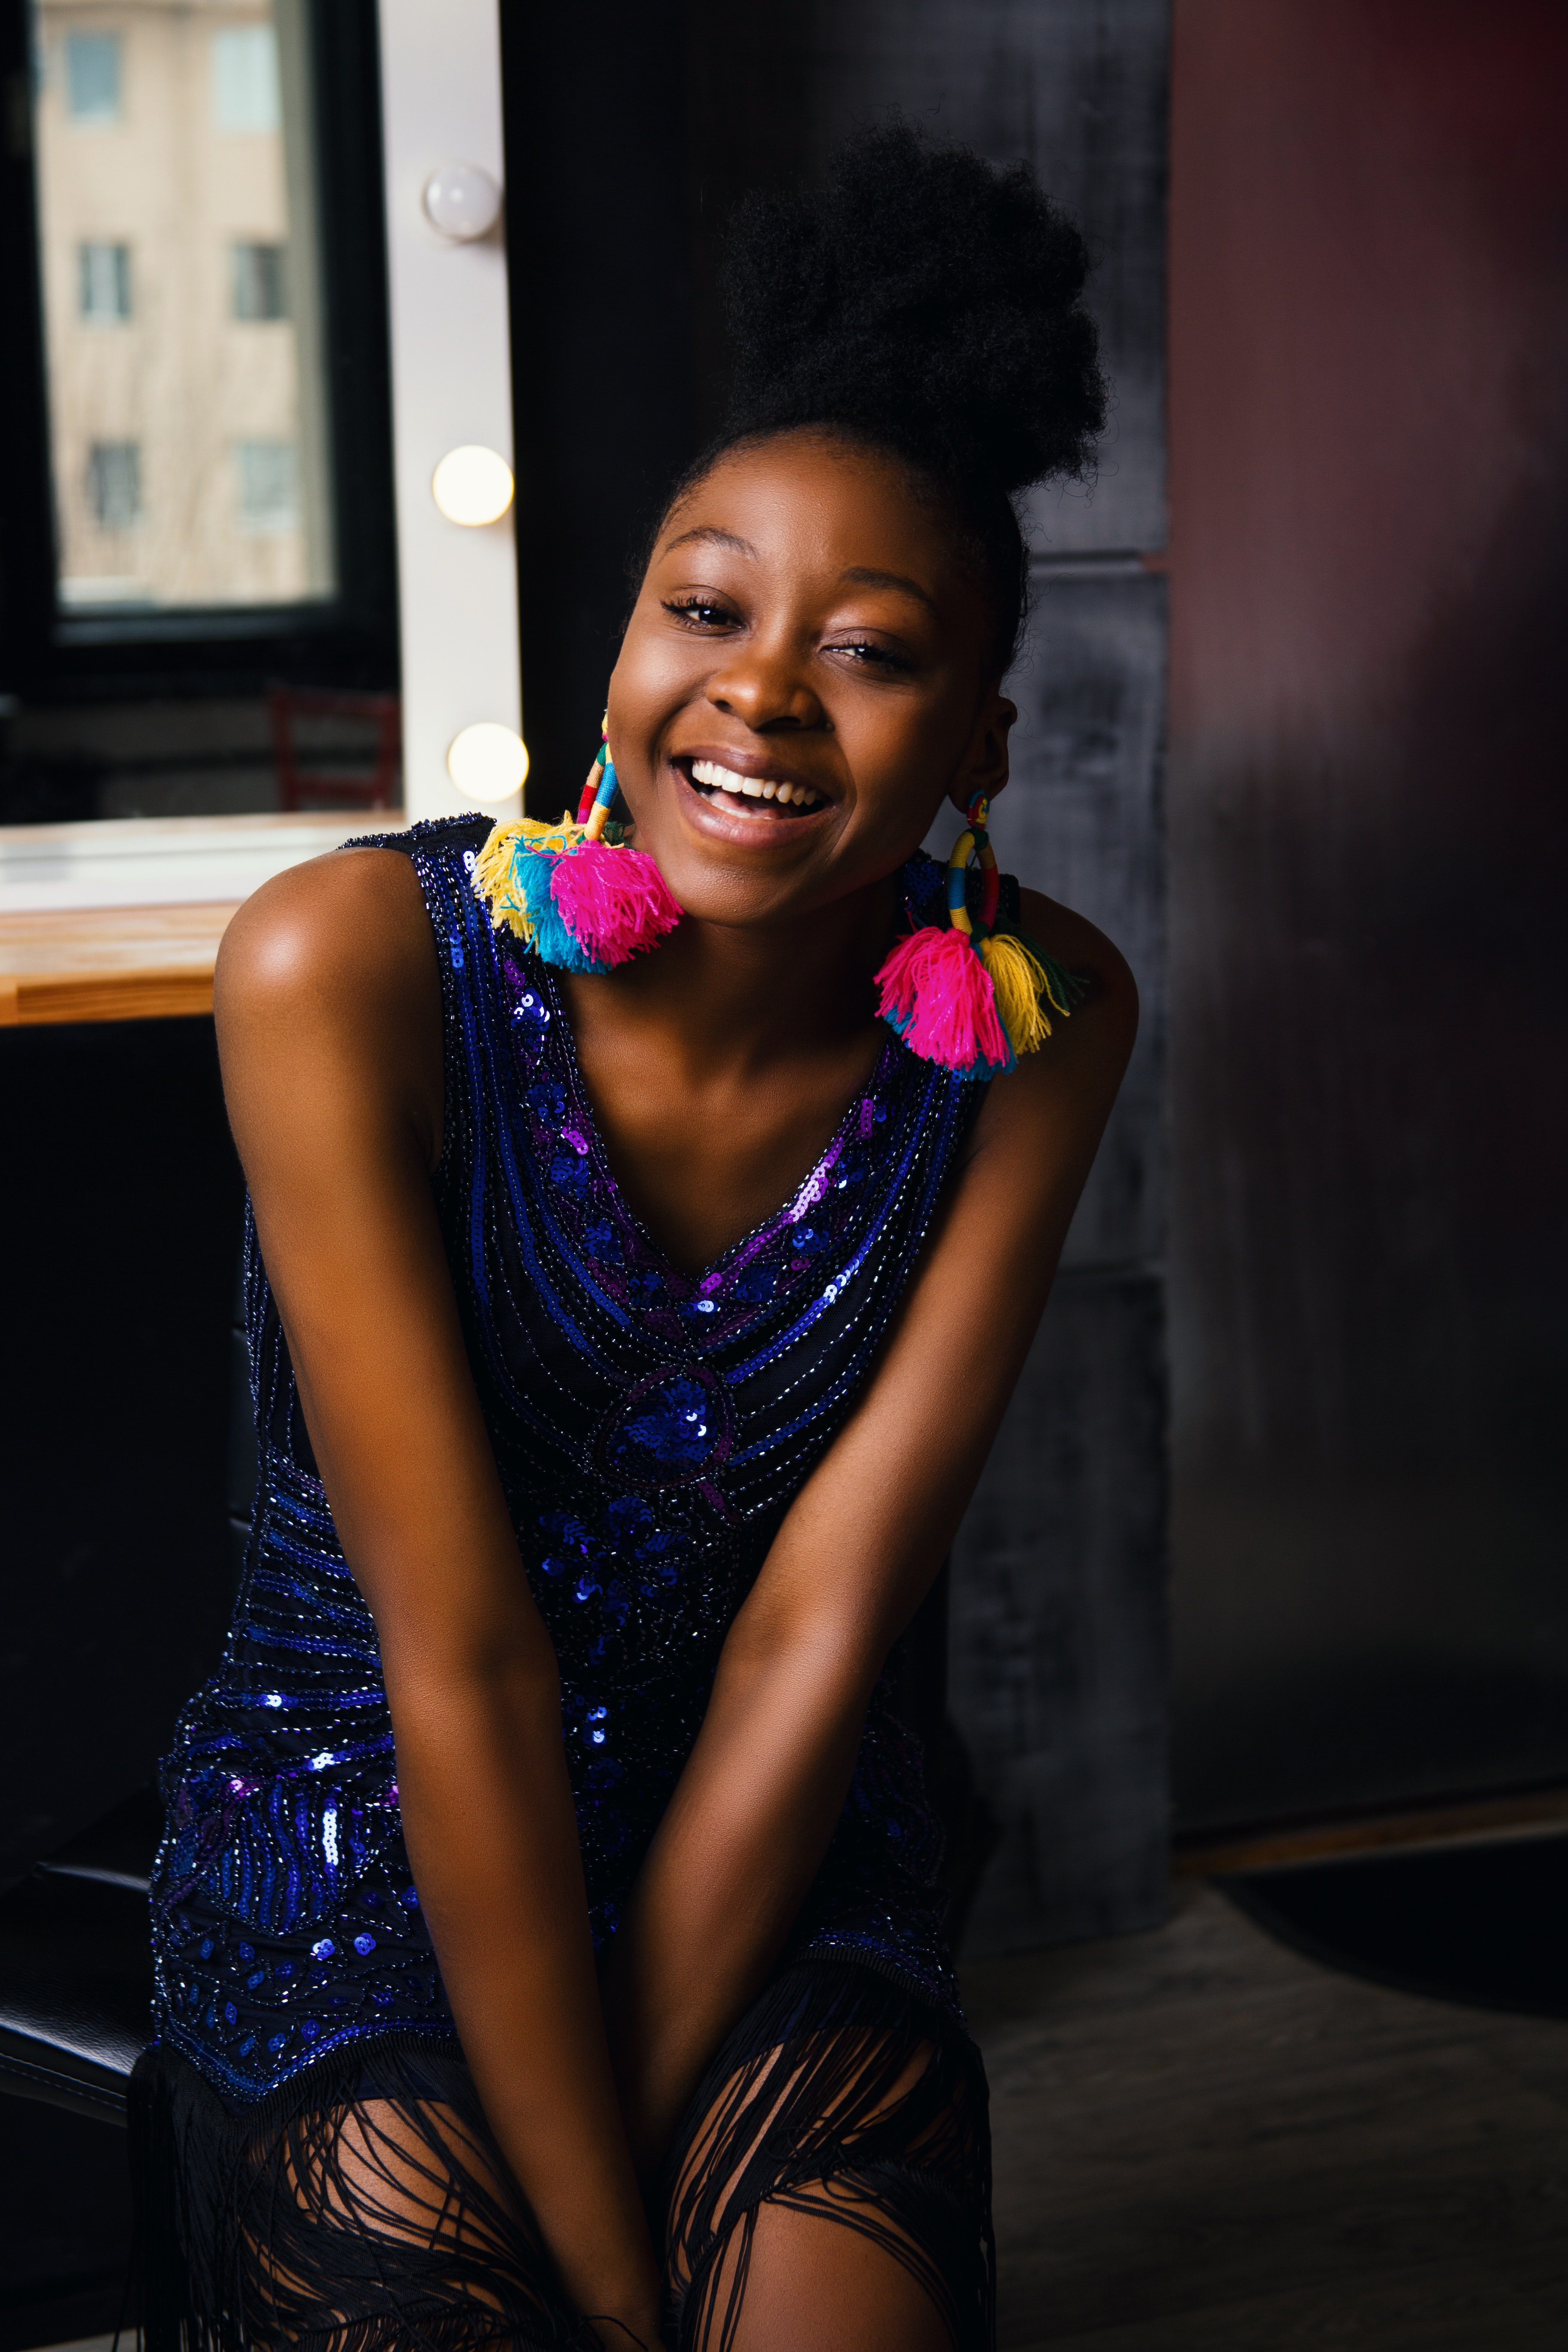
face, black, beauty, smile, fashion, yellow, purple, model, lip, photo shoot, shoulder, photography, black hair, performance, flash photography, fashion design, long hair, dress, formal wear, dance, style